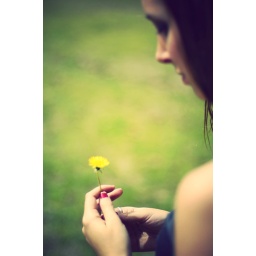
walking around in the field behind my grandmothers house on easter.